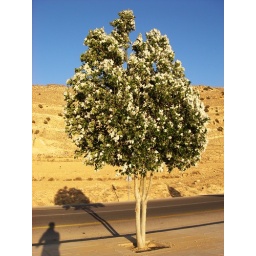
A lone flowering tree by the side of the road at Wadi Musa in Jordan.